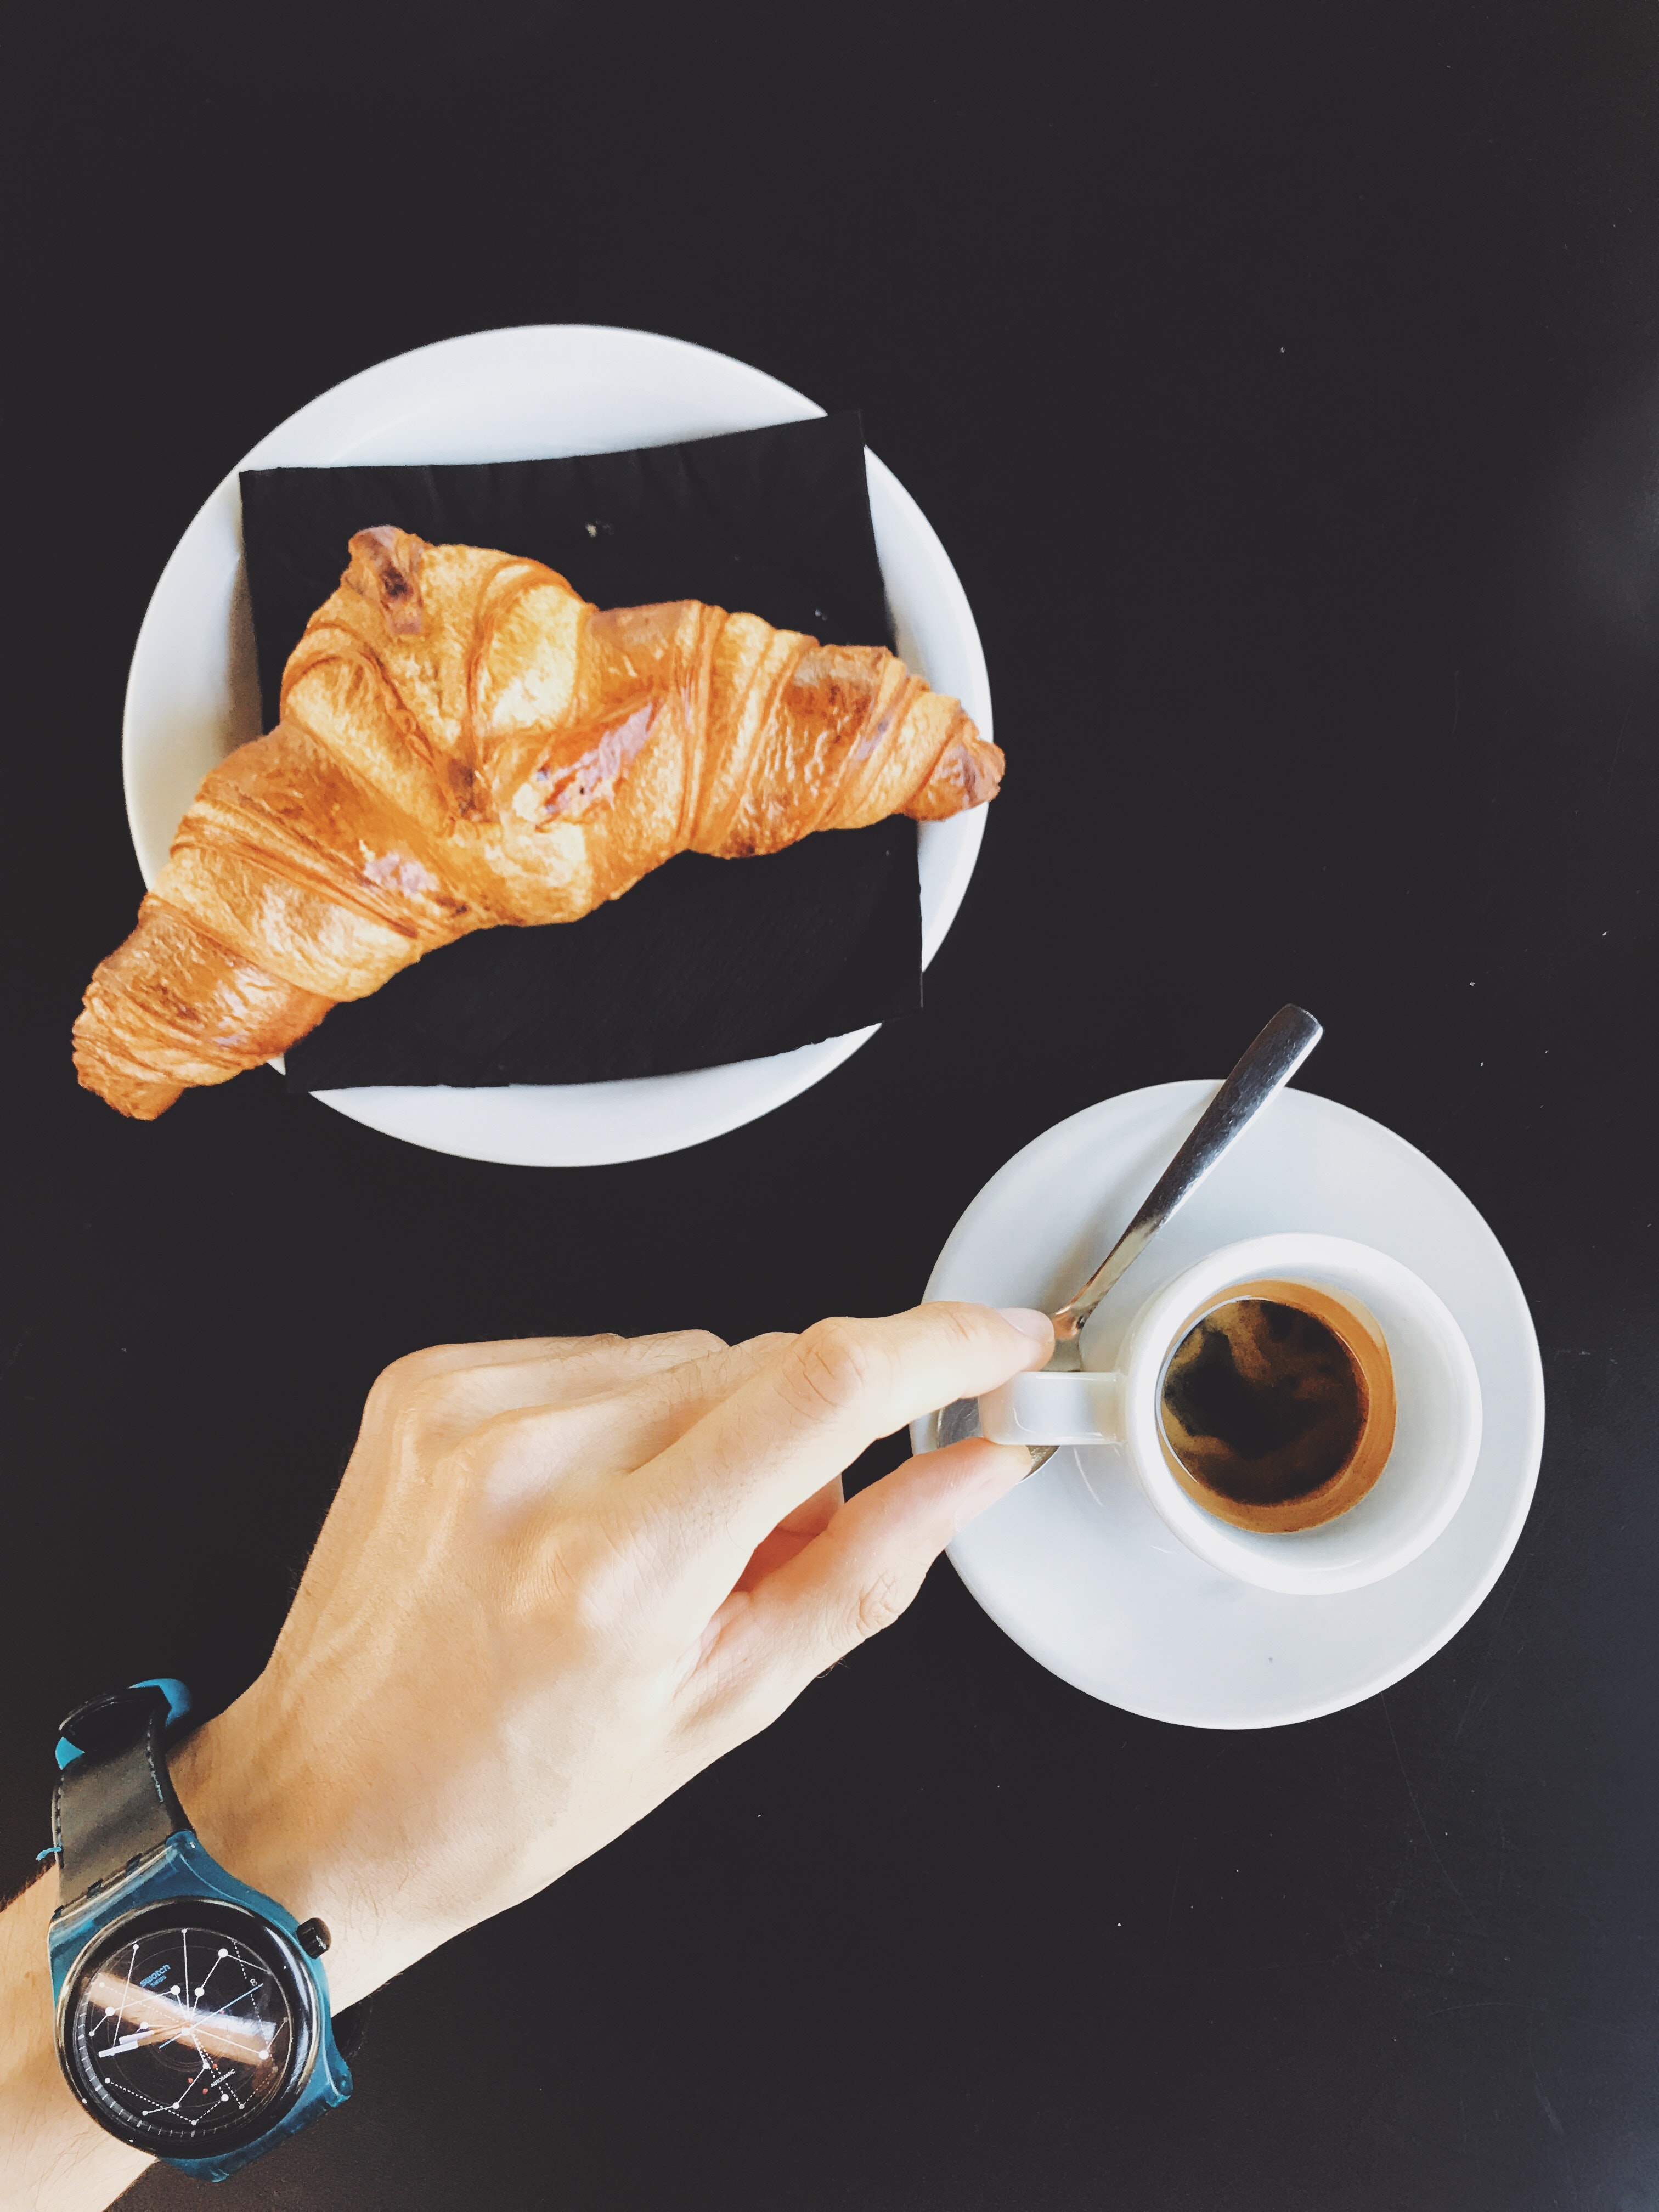
food, cuisine, coffee cup, dish, pastry, hand, finger, croissant, breakfast, cup, baked goods, tableware, espresso, ingredient, dessert, doughnut